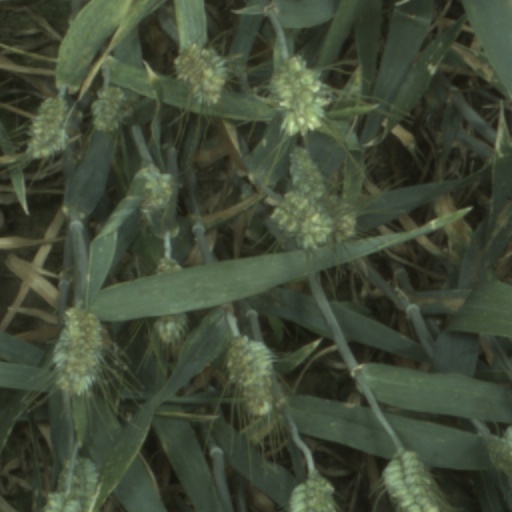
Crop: wheat